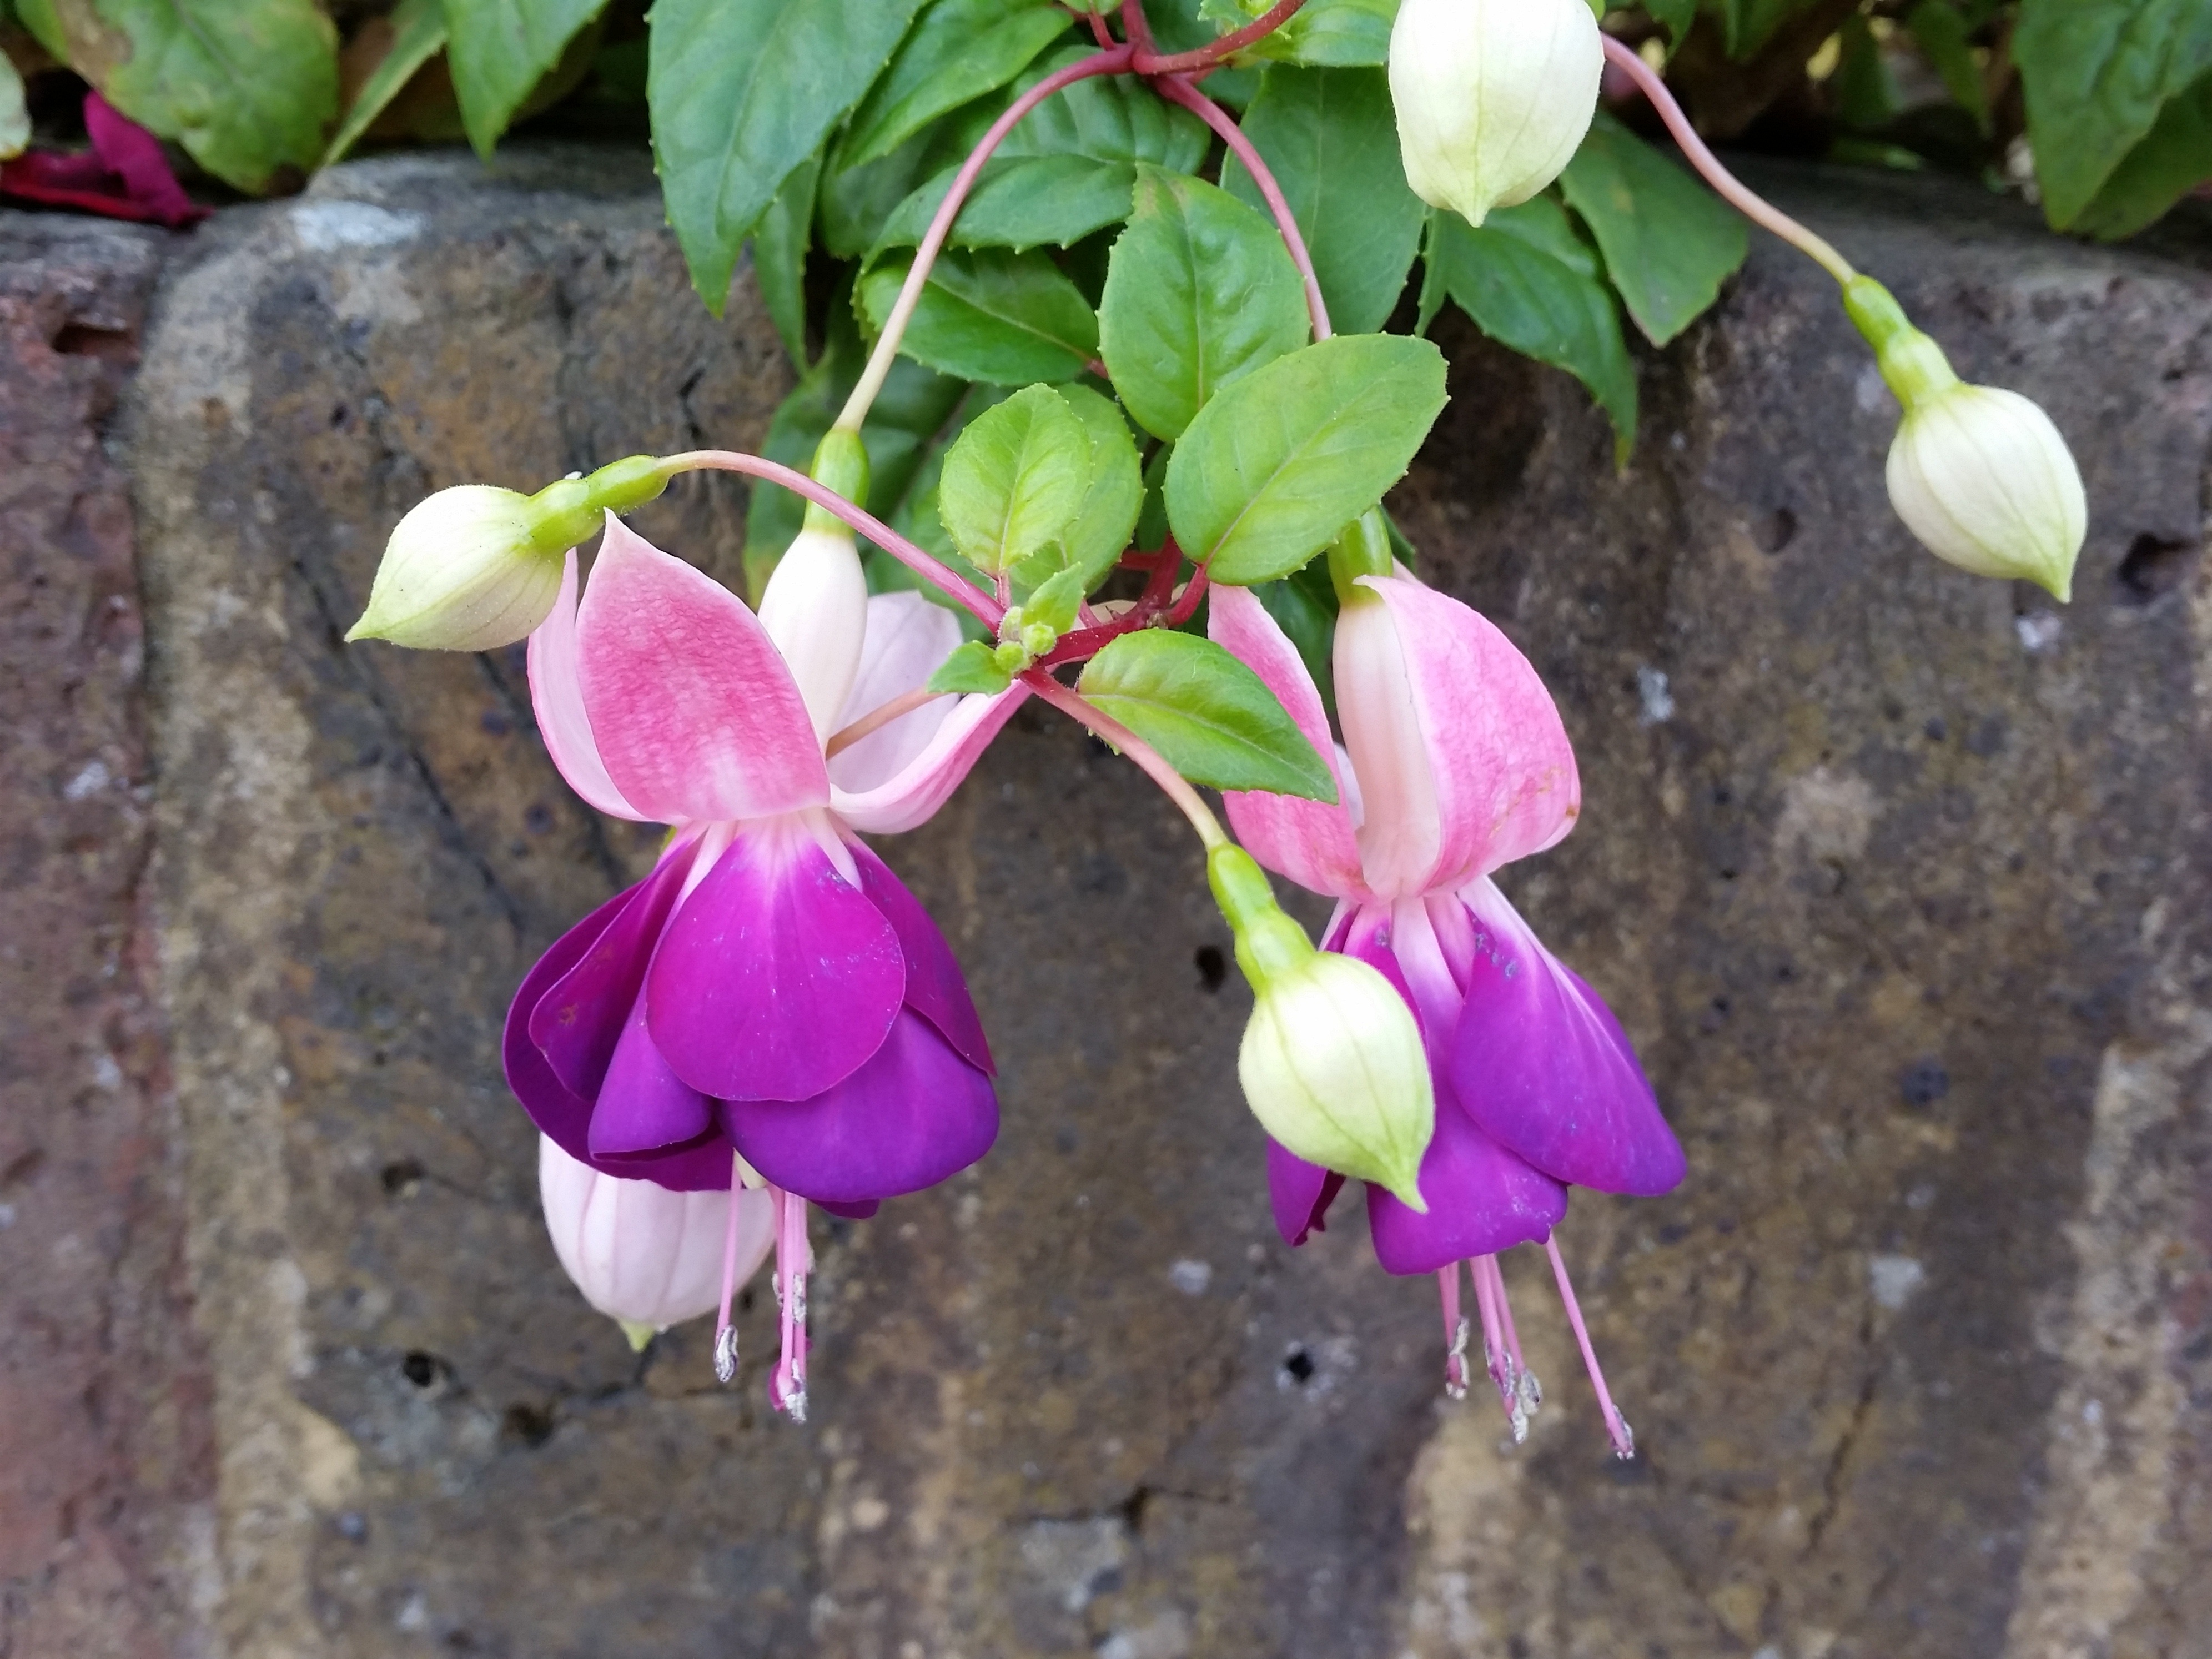
nature, blossom, plant, flower, purple, petal, summer, botany, flora, wildflower, shrub, fuchsia, flowering plant, land plant